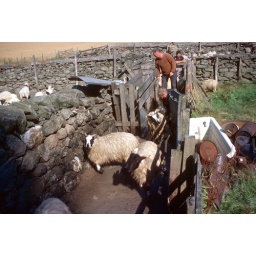
Man handling sheep at the bath is dressed in oilskins